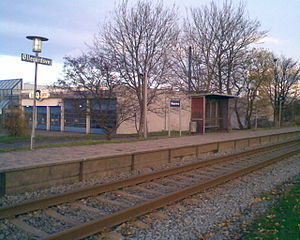
Øllegårdsvej Station
Øllegårdsvej Station
Øllegårdsvej Station, Århus
Øllegårdsvej Station er en letbanestation på Odderbanen i bydelen Viby i Aarhus. Den blev oprindeligt etableret som jernbanestation.